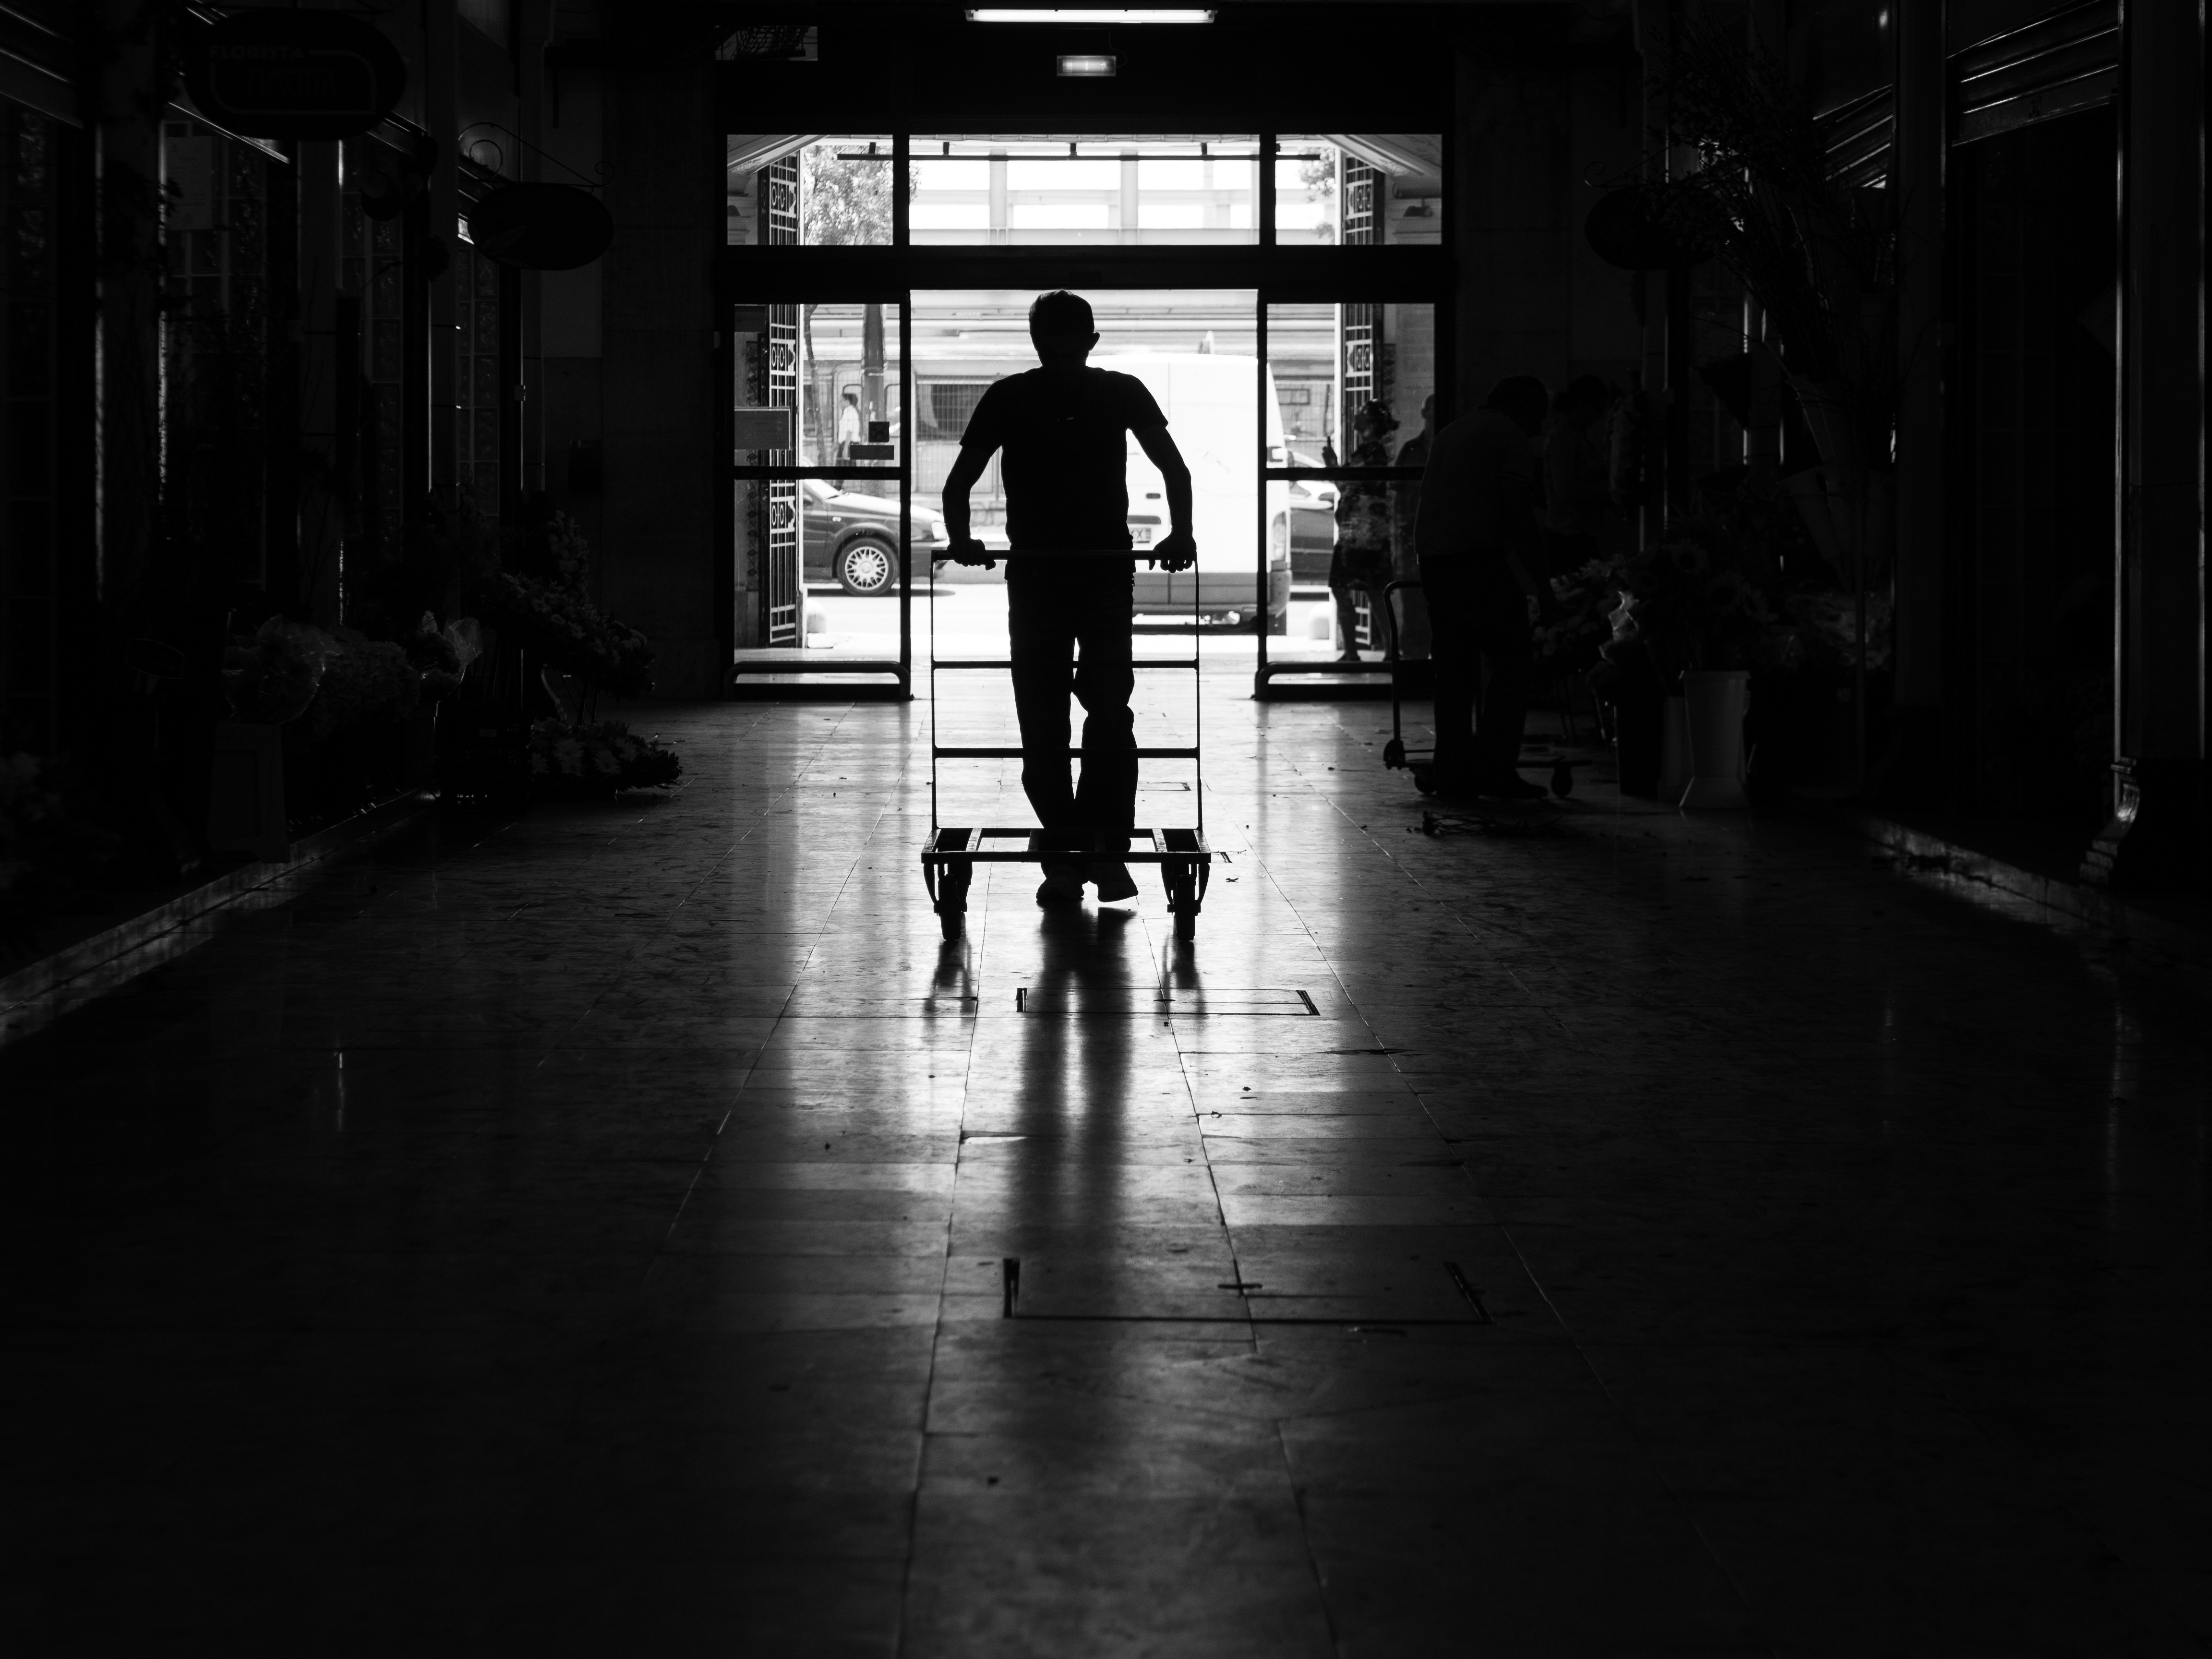
light, black and white, road, white, street, night, photography, ebook, shadow, training, darkness, black, monochrome, streetphotography, flickr, thomas, video, infrastructure, olympus, photograph, snapshot, omd, fuji, shape, leica, monochrom, leuthard, hcb, thomasleuthard, monochrome photography, film noir, human positions